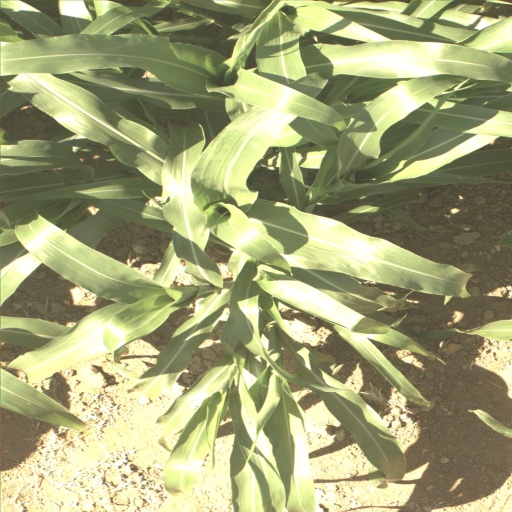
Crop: sorghum